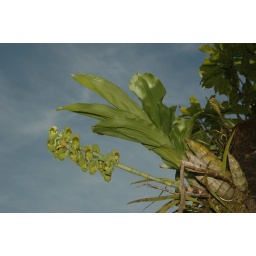
The female flowers of a Catasetum in the wild.